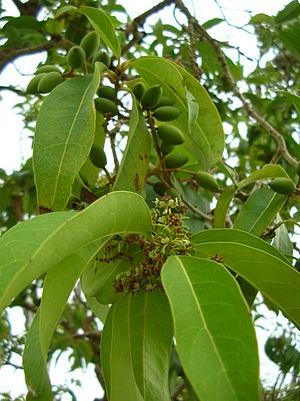
Les Oleeae sont une tribu de plantes dicotylédones de la famille des Oleaceae qui regroupe 17 genres. Une analyse cladistique de séquences d'ADN portant sur deux locus non codants de chloroplastes publiée en 2010 a conduit à réviser la classification de la famille des Oleaceae en abandonnant la subdivision en deux sous-familles au profit d'une subdivisions en cinq tribus : Myxopyreae, Fontanesieae, Forsythieae, Jasmineae et Oleeae.